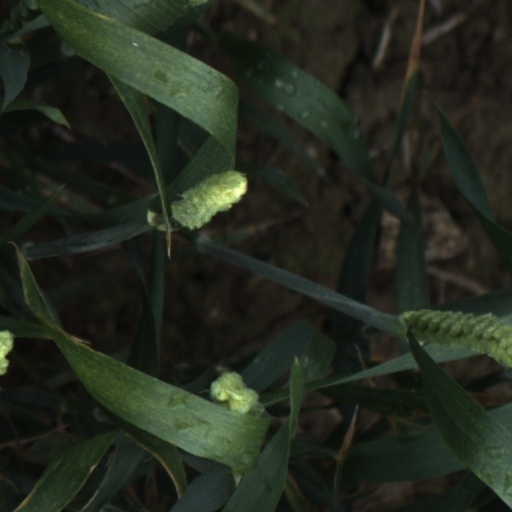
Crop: wheat